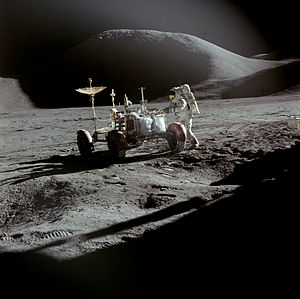
Mons (exogeologi)
James Irwin fra Apollo 15-missionen med Mons Hadley i baggrunden (Foto: NASA)
Mons er betegnelsen for et bjerg på et himmellegeme, blandt andet på Månen. Betegnelsen bruges både om enkeltbjerge og om bjergkæder.